Surly Bob

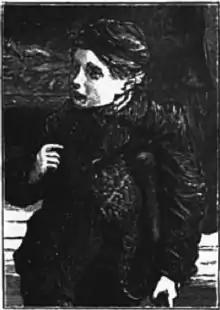
Illustration of Surly Bob from "Surly Bob" by Luisa C. Silke, 1881 page 9.

Surly Bob is a 19th-century English children's novel by Luisa C. Silke. It was a melodrama about a nasty boy who nonetheless had great affection for his crippled little brother. It was published as one of Cassell's “Shilling Series” of illustrated children's books and was notable in its day for its pathos, character development and illustrations. It was originally published in serial form in the British periodical "The Quiver". and was considered at the time to be one its principal stories.